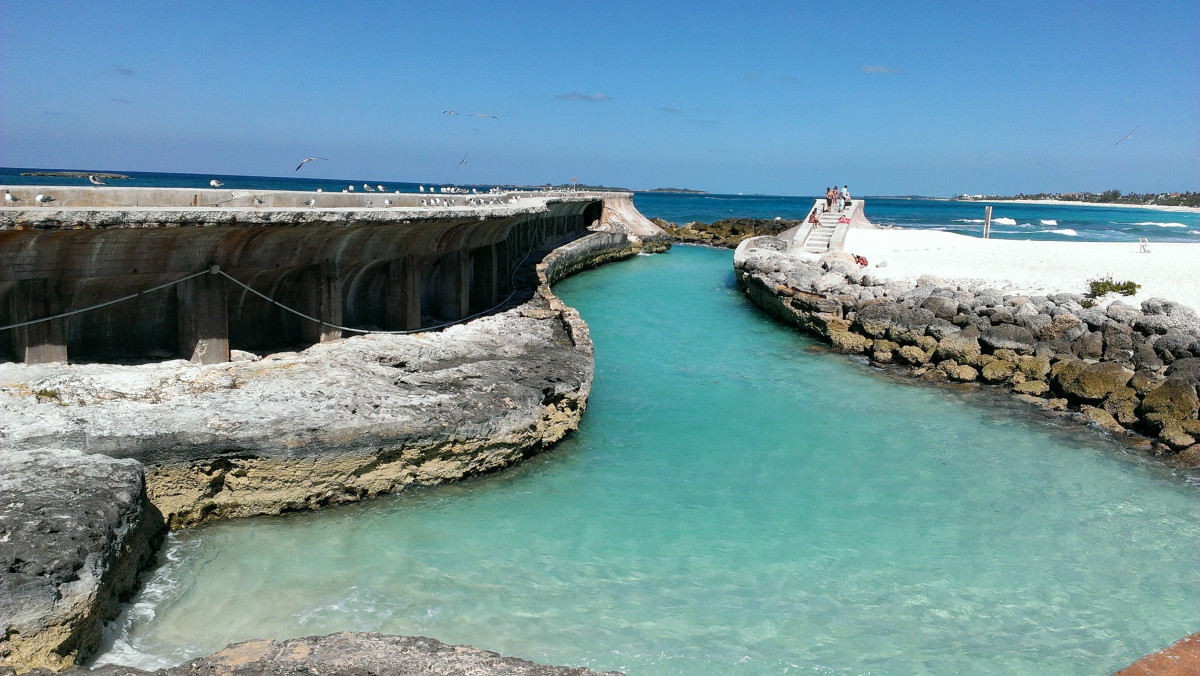
Tags: sea, coast, ocean, shore, wave, vacation, cliff, cove, bay, tourism, terrain, body of water